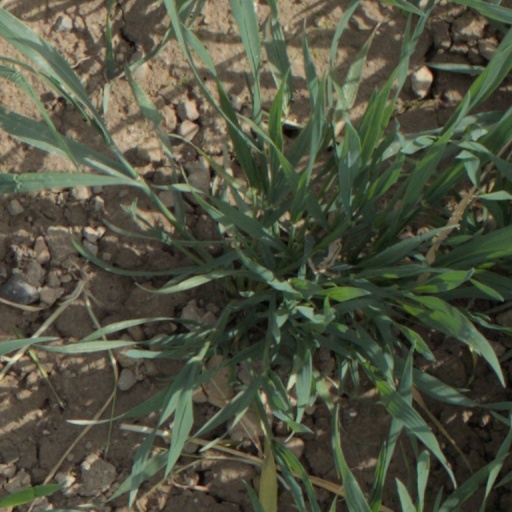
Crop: wheat